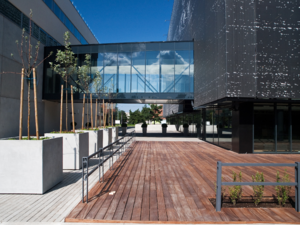
L'université de technologie de Tallinn, fondée en 1918, est la seule université de technologie d'Estonie.